Wolf Bros

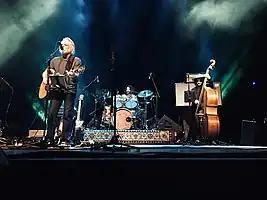
Wolf Bros at the Pageant in St. Louis on March 21, 2019. Left to right: Bob Weir, Jay Lane, Don Was.

Wolf Bros – also known as Bob Weir & Wolf Bros or Bobby Weir & Wolf Bros – is a rock band led by former Grateful Dead guitarist and singer Bob Weir. The band plays some Grateful Dead songs along with other roots rock music.